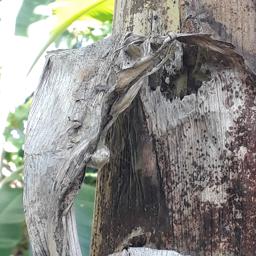
Label: PSEUDOSTEM WEEVIL